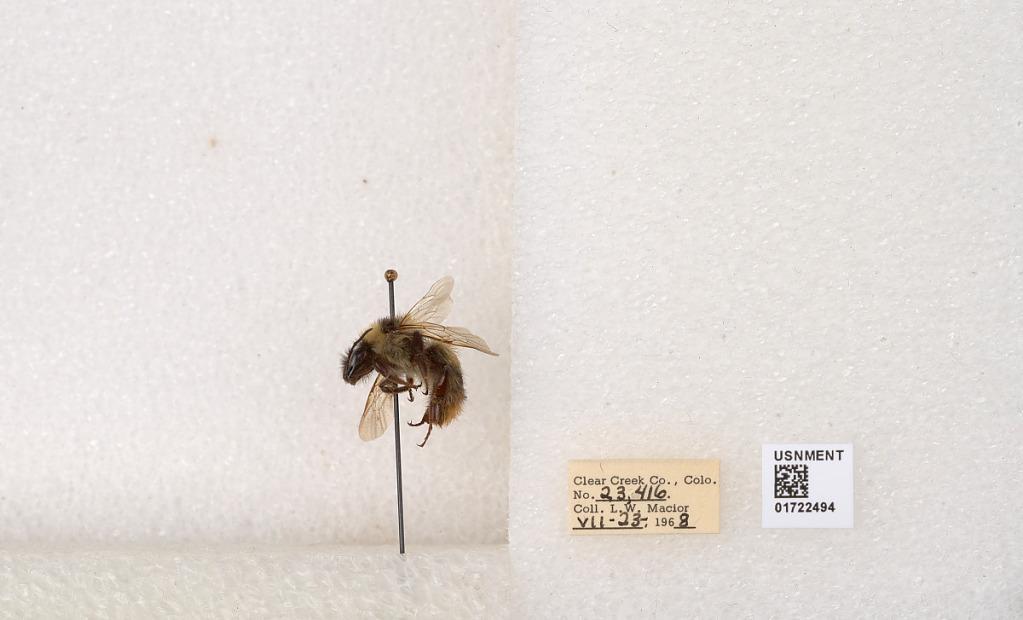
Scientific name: Bombus kirbyellus
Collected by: L. Macior
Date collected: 1968-7-23
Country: United States
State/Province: Colorado
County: Clear Creek
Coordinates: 39.6891, -105.644